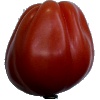
Label: Tomato Heart 1